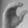
ASL letter: C